Jay Sebring....Cutting to the Truth

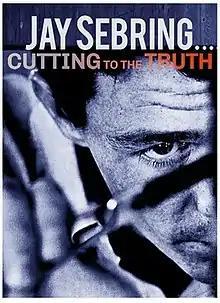

Jay Sebring...Cutting to the Truth is a 2020 American documentary film that studies Jay Sebring's life as the first international pioneer in the industry of men's style and hair. Cited as the inspiration for Warren Beatty's character in the 1975 film "Shampoo", Jay Sebring's life ended at age 35 when he and four others were killed by the Manson family in what would become known as the Tate murders.